Scottish art

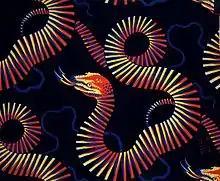
Textile pattern by Christopher Dresser (1887)

Andrew Geddes (1783–1844) and David Wilkie (1785–1841) were among the most successful portrait painters, with Wilkie succeeding Raeburn as Royal Limner in 1823. Geddes produced some landscapes, but also portraits of Scottish subjects, including Wilkie and Scott, before he finally moved to London in 1831. Wilkie worked mainly in London, and was most famous for his anecdotal paintings of Scottish and English life, including "The Chelsea Pensioners reading the Waterloo Dispatch" in 1822 and for his flattering painting of the King George IV in Highland dress commemorating the royal visit to Scotland in 1823 that set off the international fashion for the kilt. After a tour of Europe he was more influenced by Renaissance and Baroque painting. David Roberts (1796–1864) became known for his prolific series of detailed lithograph prints of Egypt and the Near East that he produced during the 1840s from sketches he made during long tours of the region.